Unión Española

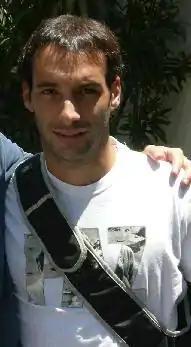
Sebastián Miranda, Unión Española's captain during the seasons 2009–10

Under the Argentine Nestor Isella as coach, Unión Española was the runner-up of the Primera División Chilena in 1970, after a loss in the final match against Colo-Colo in January 1971. However, being the runner-up allowed to Unión to participate for the first time in the Copa Libertadores. In the Copa Libertadores 1971, the club finished first in the group stage, qualifying for the semi-finals, but Unión was eliminated in the group in the last position. Whilst in the local tournament, Unión finished in the third place. In the next season, the club once again was runner-up against Colo-Colo and qualified to Copa Libertadores.